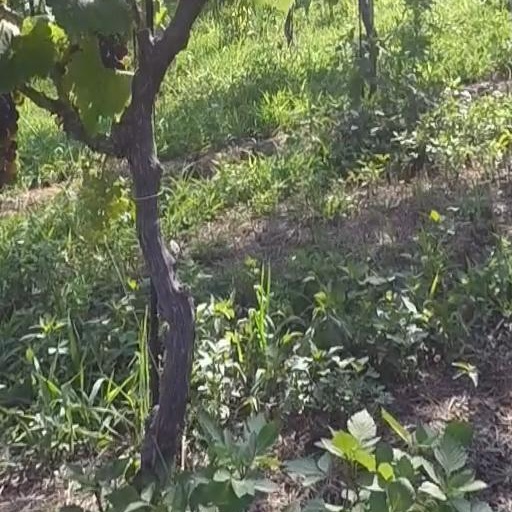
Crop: grape